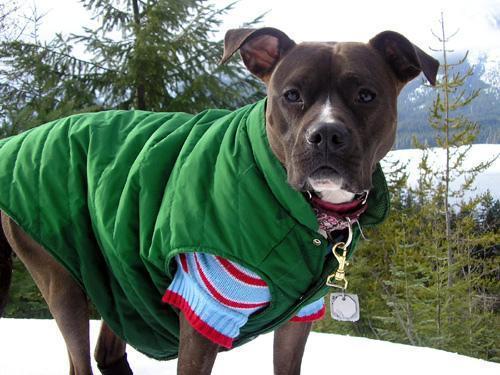
American_Staffordshire_terrier